Freddie Calthorpe

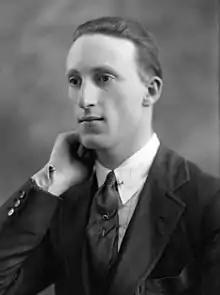
Calthorpe in 1920

Frederick Somerset Gough Calthorpe (27 May 1892 – 19 November 1935), styled The Honourable from 1912, was an English first-class cricketer.